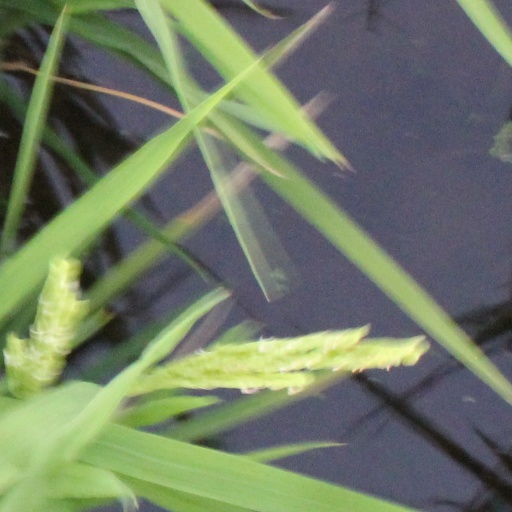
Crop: rice